Education in Madagascar

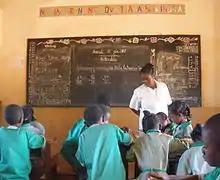
A rural public primary school classroom outside Antsiranana, Madagascar (2008)

Since coming under French colonial authority in 1896, the education system in Madagascar has steadily expanded into more remote and rural communities while coming under increased control of the state. National education objectives have reflected changing government priorities over time. Colonial schooling taught basic skills and French language fluency to most children, while particularly strong students were selected to receive training for civil servant roles at the secondary level... Post-independence education in the First Republic (1960–1975) under President Philibert Tsiranana retained a strong French influence with textbooks and teachers of French origin. The post-colonial backlash that brought about the Second Republic (1975–1992) saw schools serve as vehicles for citizen indoctrination into Admiral Didier Ratsiraka's socialist ideology. The dissolution of the Soviet Union in 1991 prompted a wave of democratization across Africa, launching the democratic Third Republic (1992–2010). Renewed international cooperation resulted in significant foreign aid for the education sector, which adopted numerous reforms promoted by United Nations organizations and other partners in the international development sector.